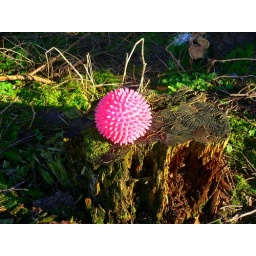
weird pink object we found in the Hilden forest